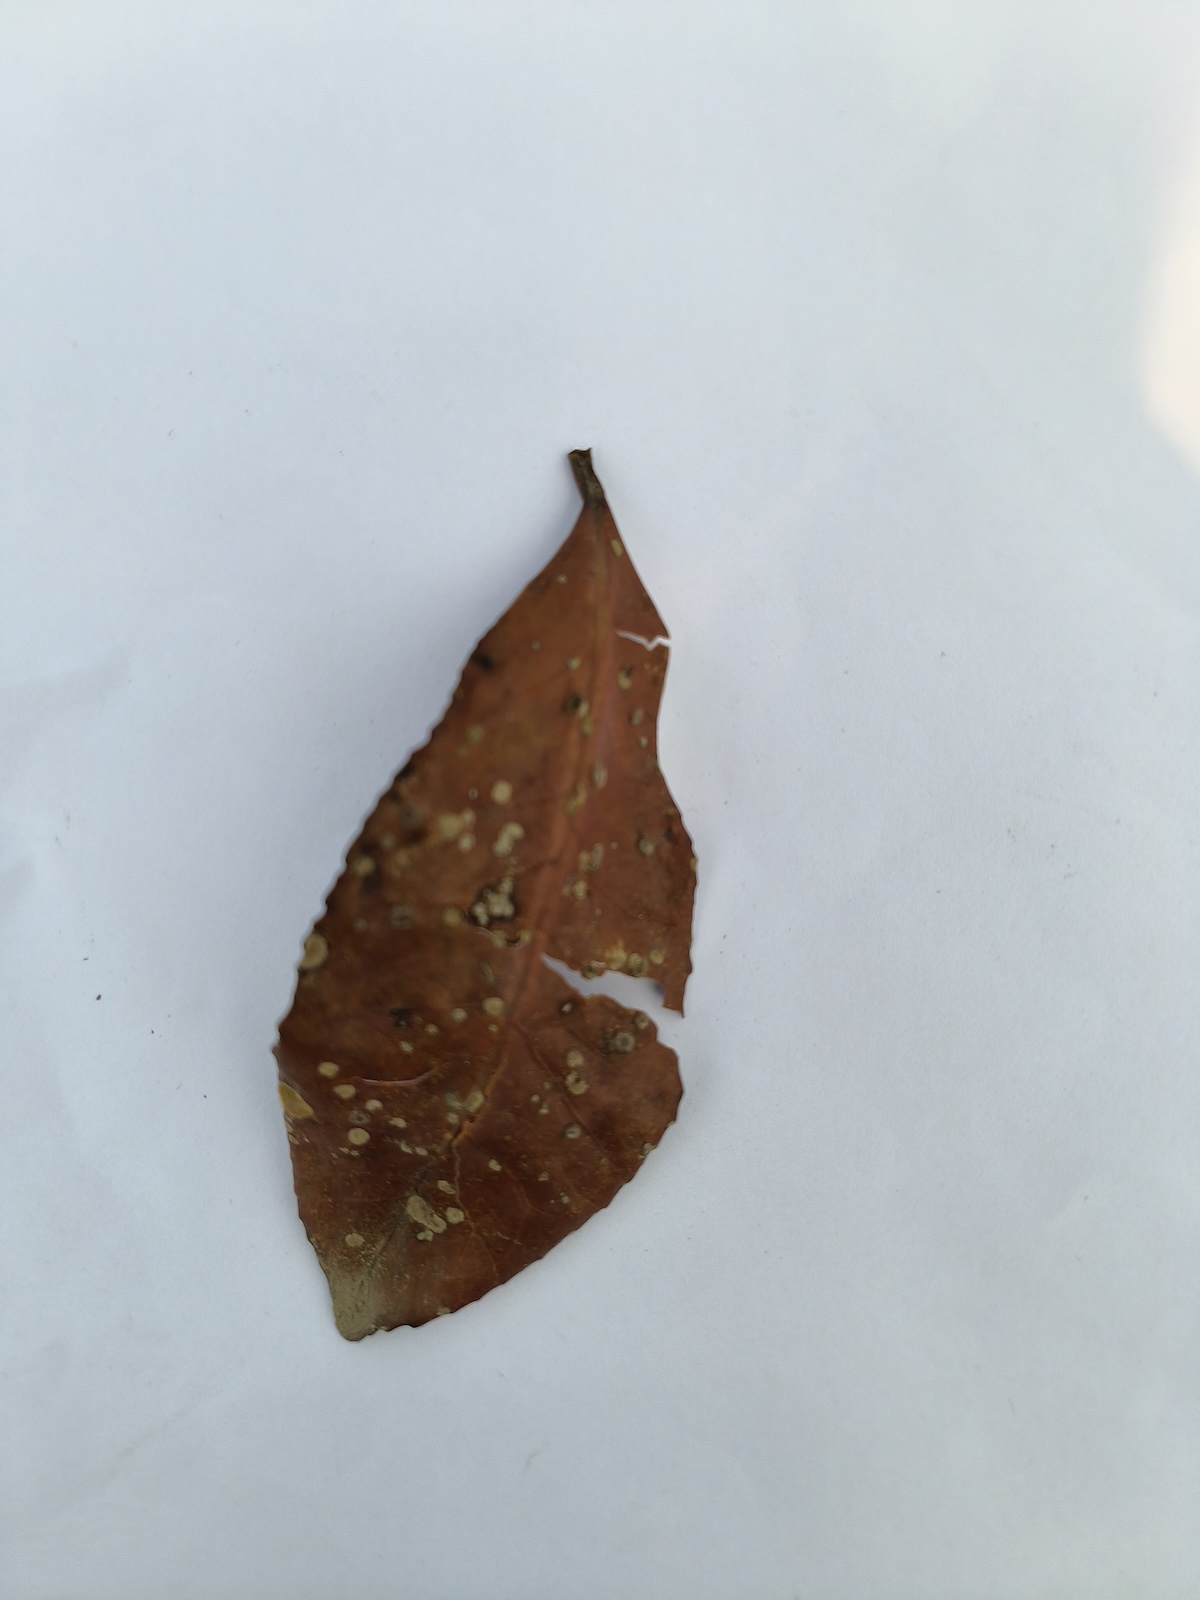
Label: Red spider